Hamblen Development Historic District

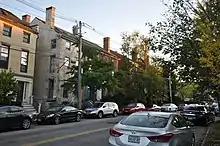
Other townhouses in the district

This series of buildings were built as a speculative real estate development by brothers Eli, Joseph, and Nathaniel Hamblen. It is one of the earliest known examples of this sort of a focused development venture in the state, where they did not even begin until the early 1830s. The development was part of a significant push to develop the area west of the city's main port facilities.